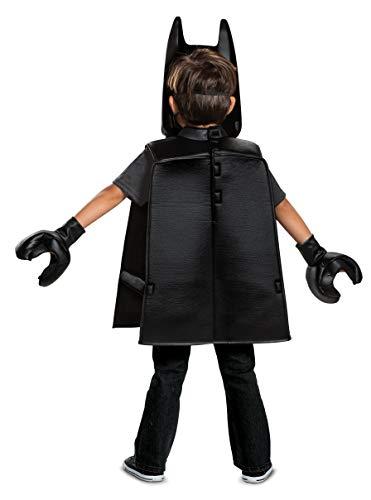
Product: Disguise - Lego Movie 2: Batman Basic Child Costume
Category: Toys & Games | Dress Up & Pretend Play | Costumes
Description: Molded plastic mask w/ mesh eyes.
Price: $12.62 - $39.99